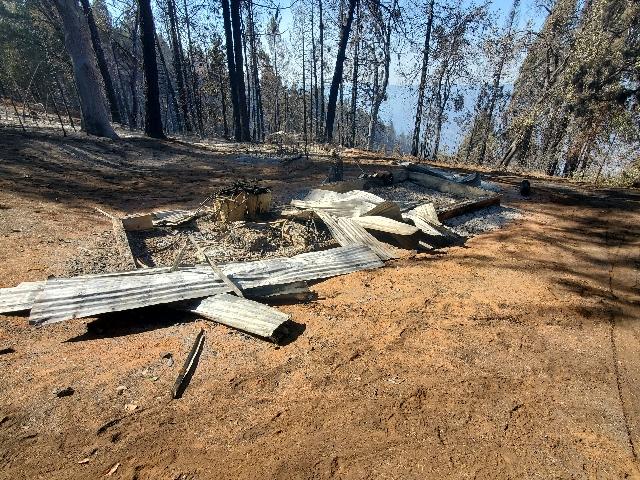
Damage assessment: destroyed